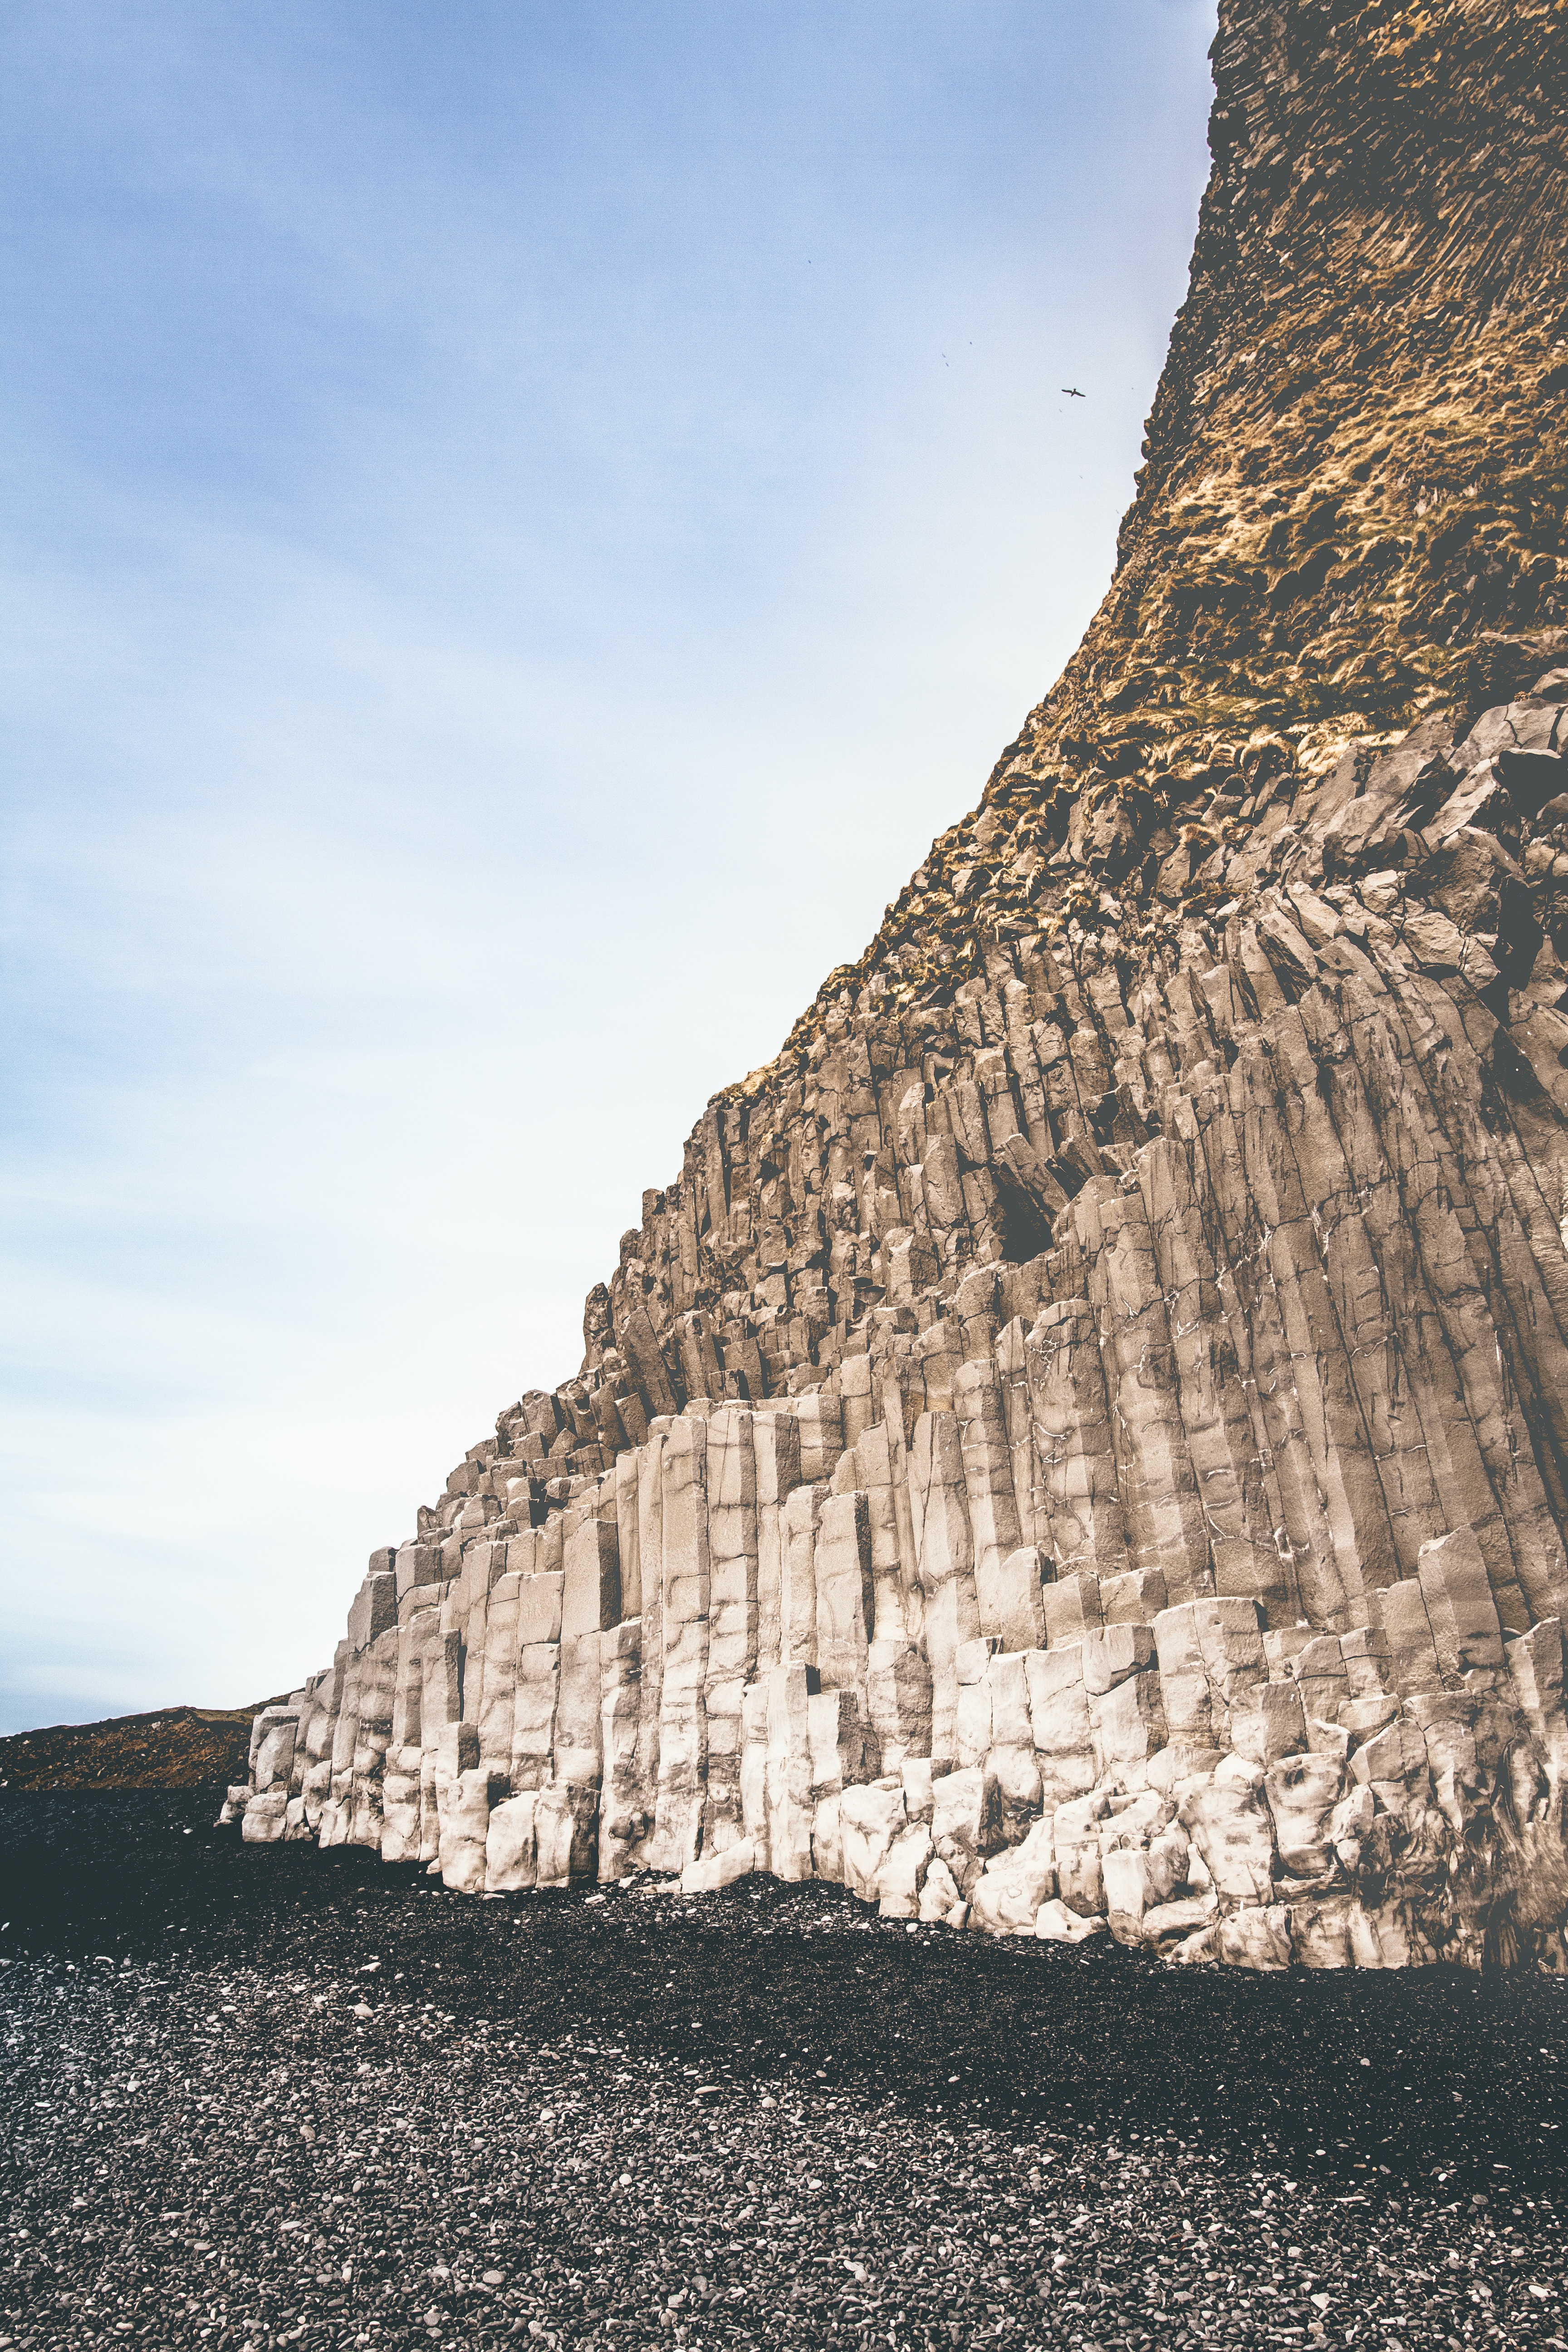
landscape, sea, coast, rock, mountain, monument, formation, cliff, landmark, terrain, material, geology, temple, ruins, badlands, cape, landform, ancient history